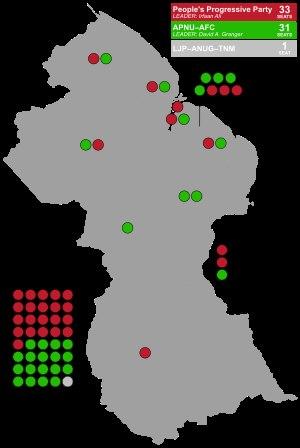
Les élections générales guyaniennes de 2020 ont lieu en même temps que les régionales le 2 mars 2020 afin d'élire simultanément les 65 membres de l'Assemblée nationale ainsi que le président du Guyana.